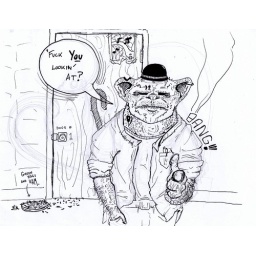
cat in the hat copy